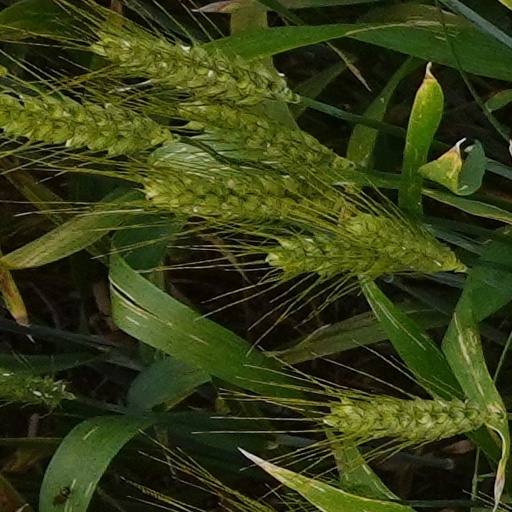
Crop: wheat